Kliczków Castle

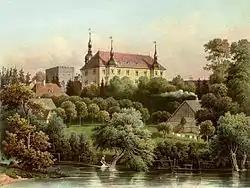
View of the Castle in , from the collection of Alexander Duncker

Kliczków was founded as a border fortress at the river Kwisa by Duke Bolko I of Jawor in 1297. In 1391, it fell into the hands of the Rechenberg family from Saxony, who held it for almost 300 years.